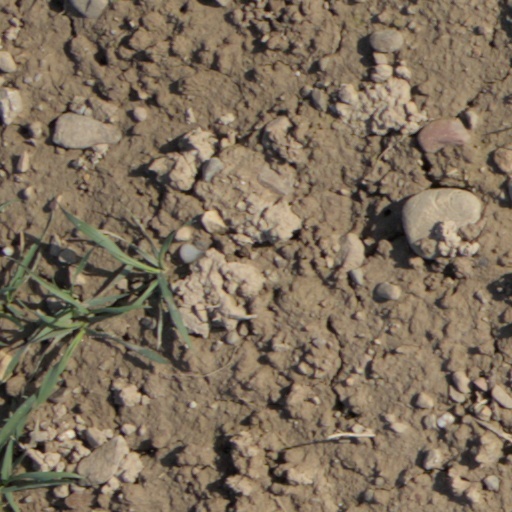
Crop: wheat